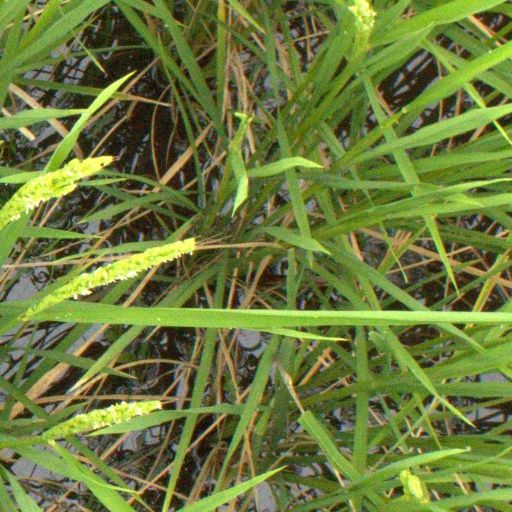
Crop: rice